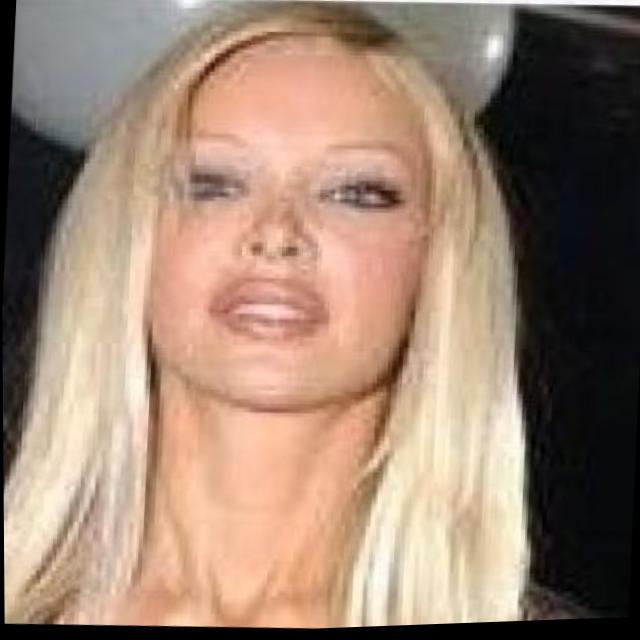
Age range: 21-44